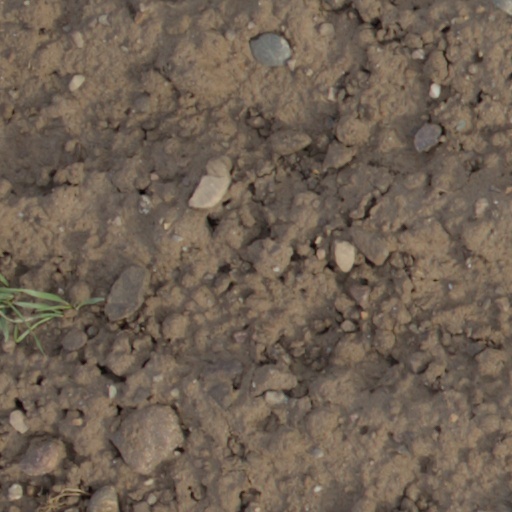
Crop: wheat